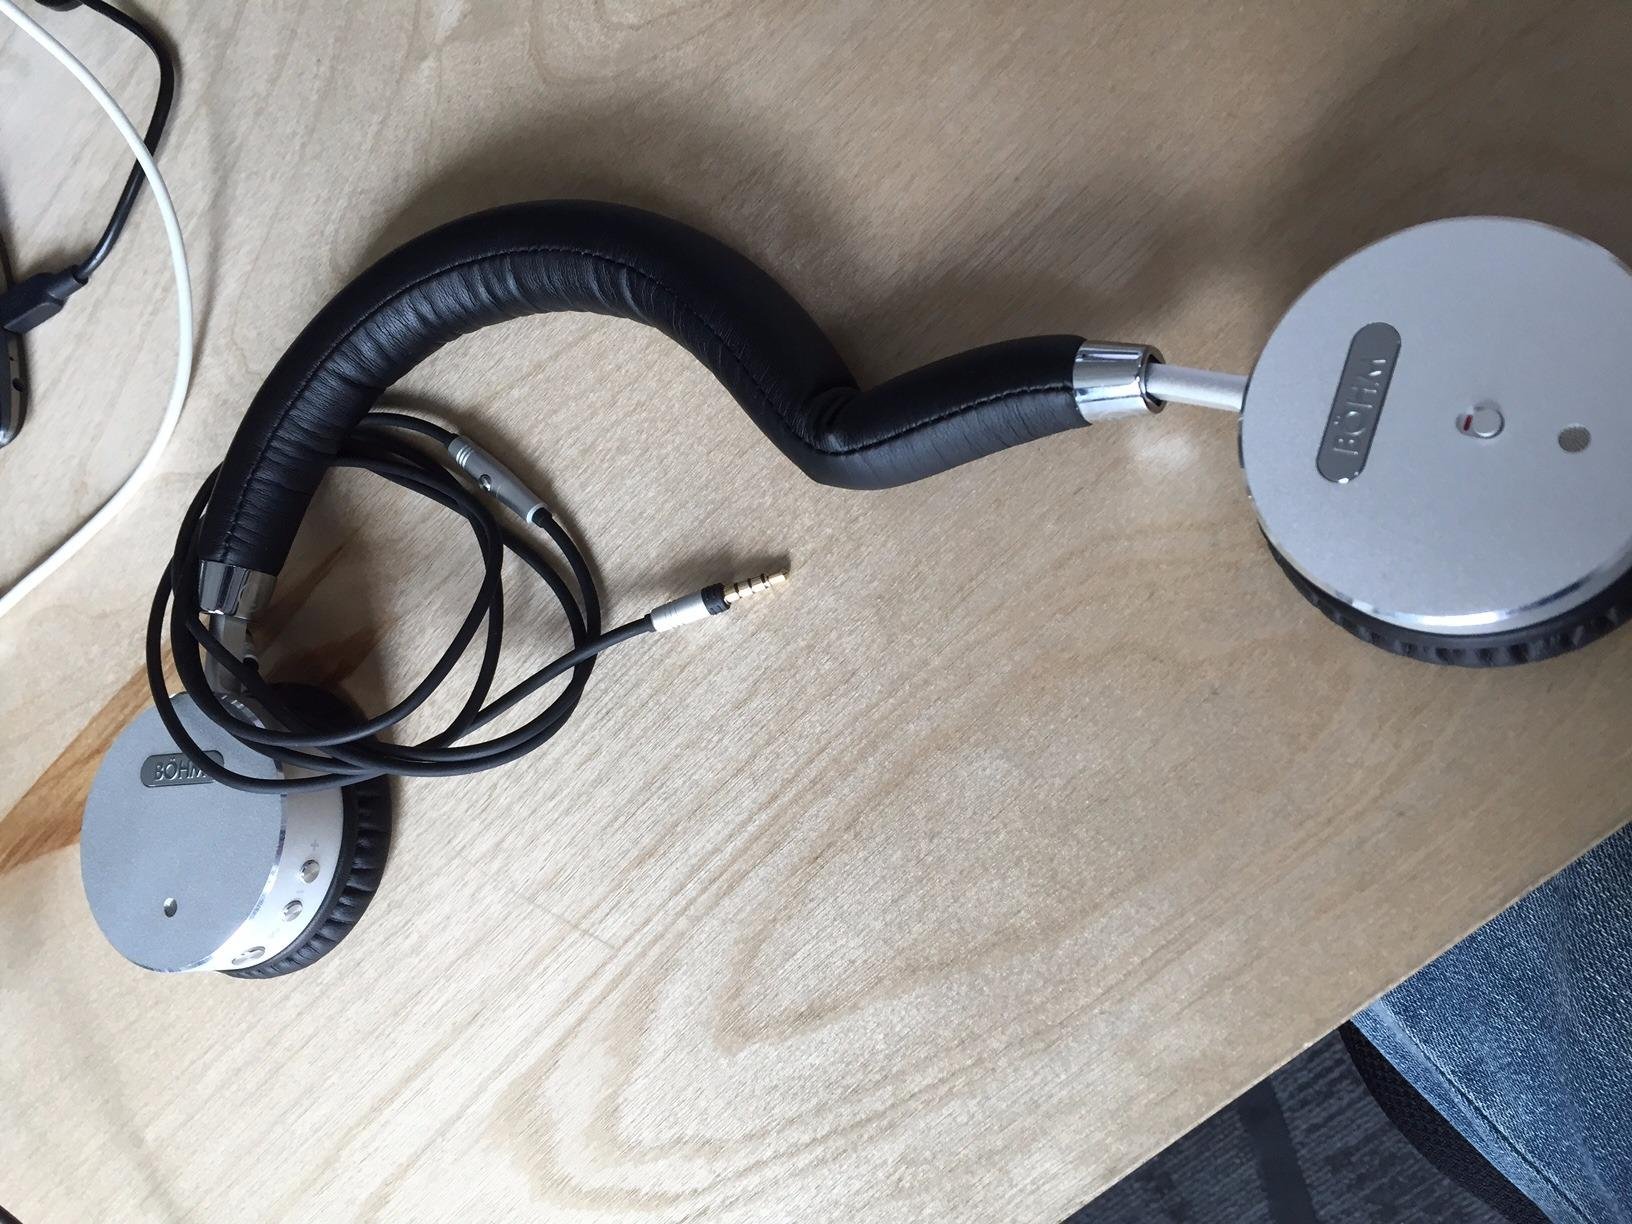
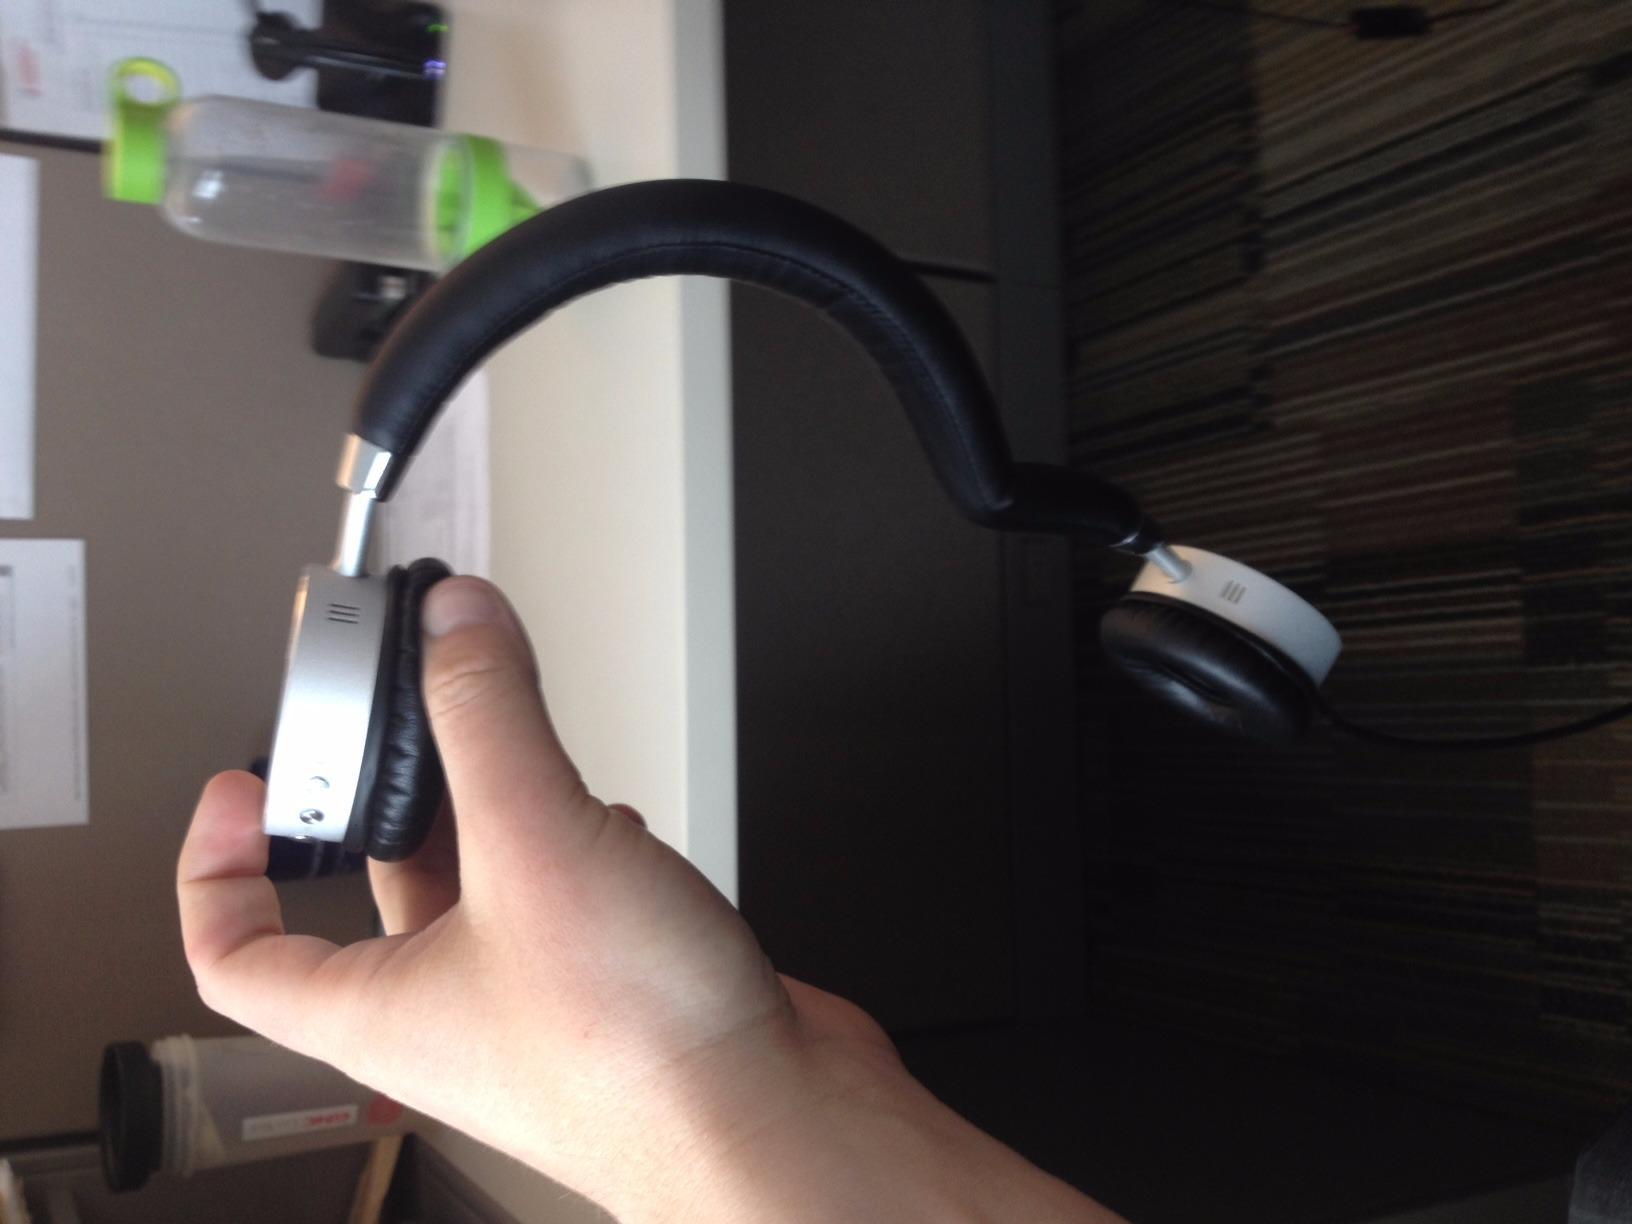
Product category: headphones
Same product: yes